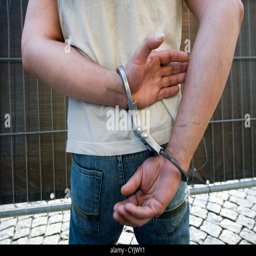
a criminal is being arrested with handcuffs on his back